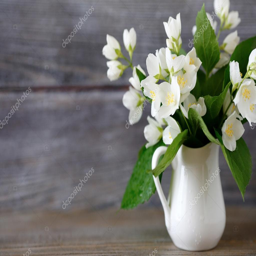
white flowers in a vase